Bodleian Plate

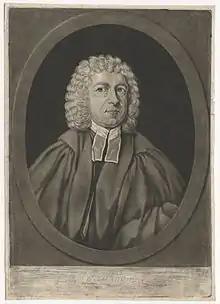
Richard Rawlinson

The Bodleian Plate is so-named for its discovery in the archives of the Bodleian Library at the University of Oxford in England. The copperplate was bequeathed to the library as part of the collection of Richard Rawlinson, a nonjuring Church of England clergyman and antiquarian who died in April 1755. His donation to the library totaled over one million books, manuscripts, and engravings–all of which had been originally willed to the Society of Antiquaries before a falling-out.